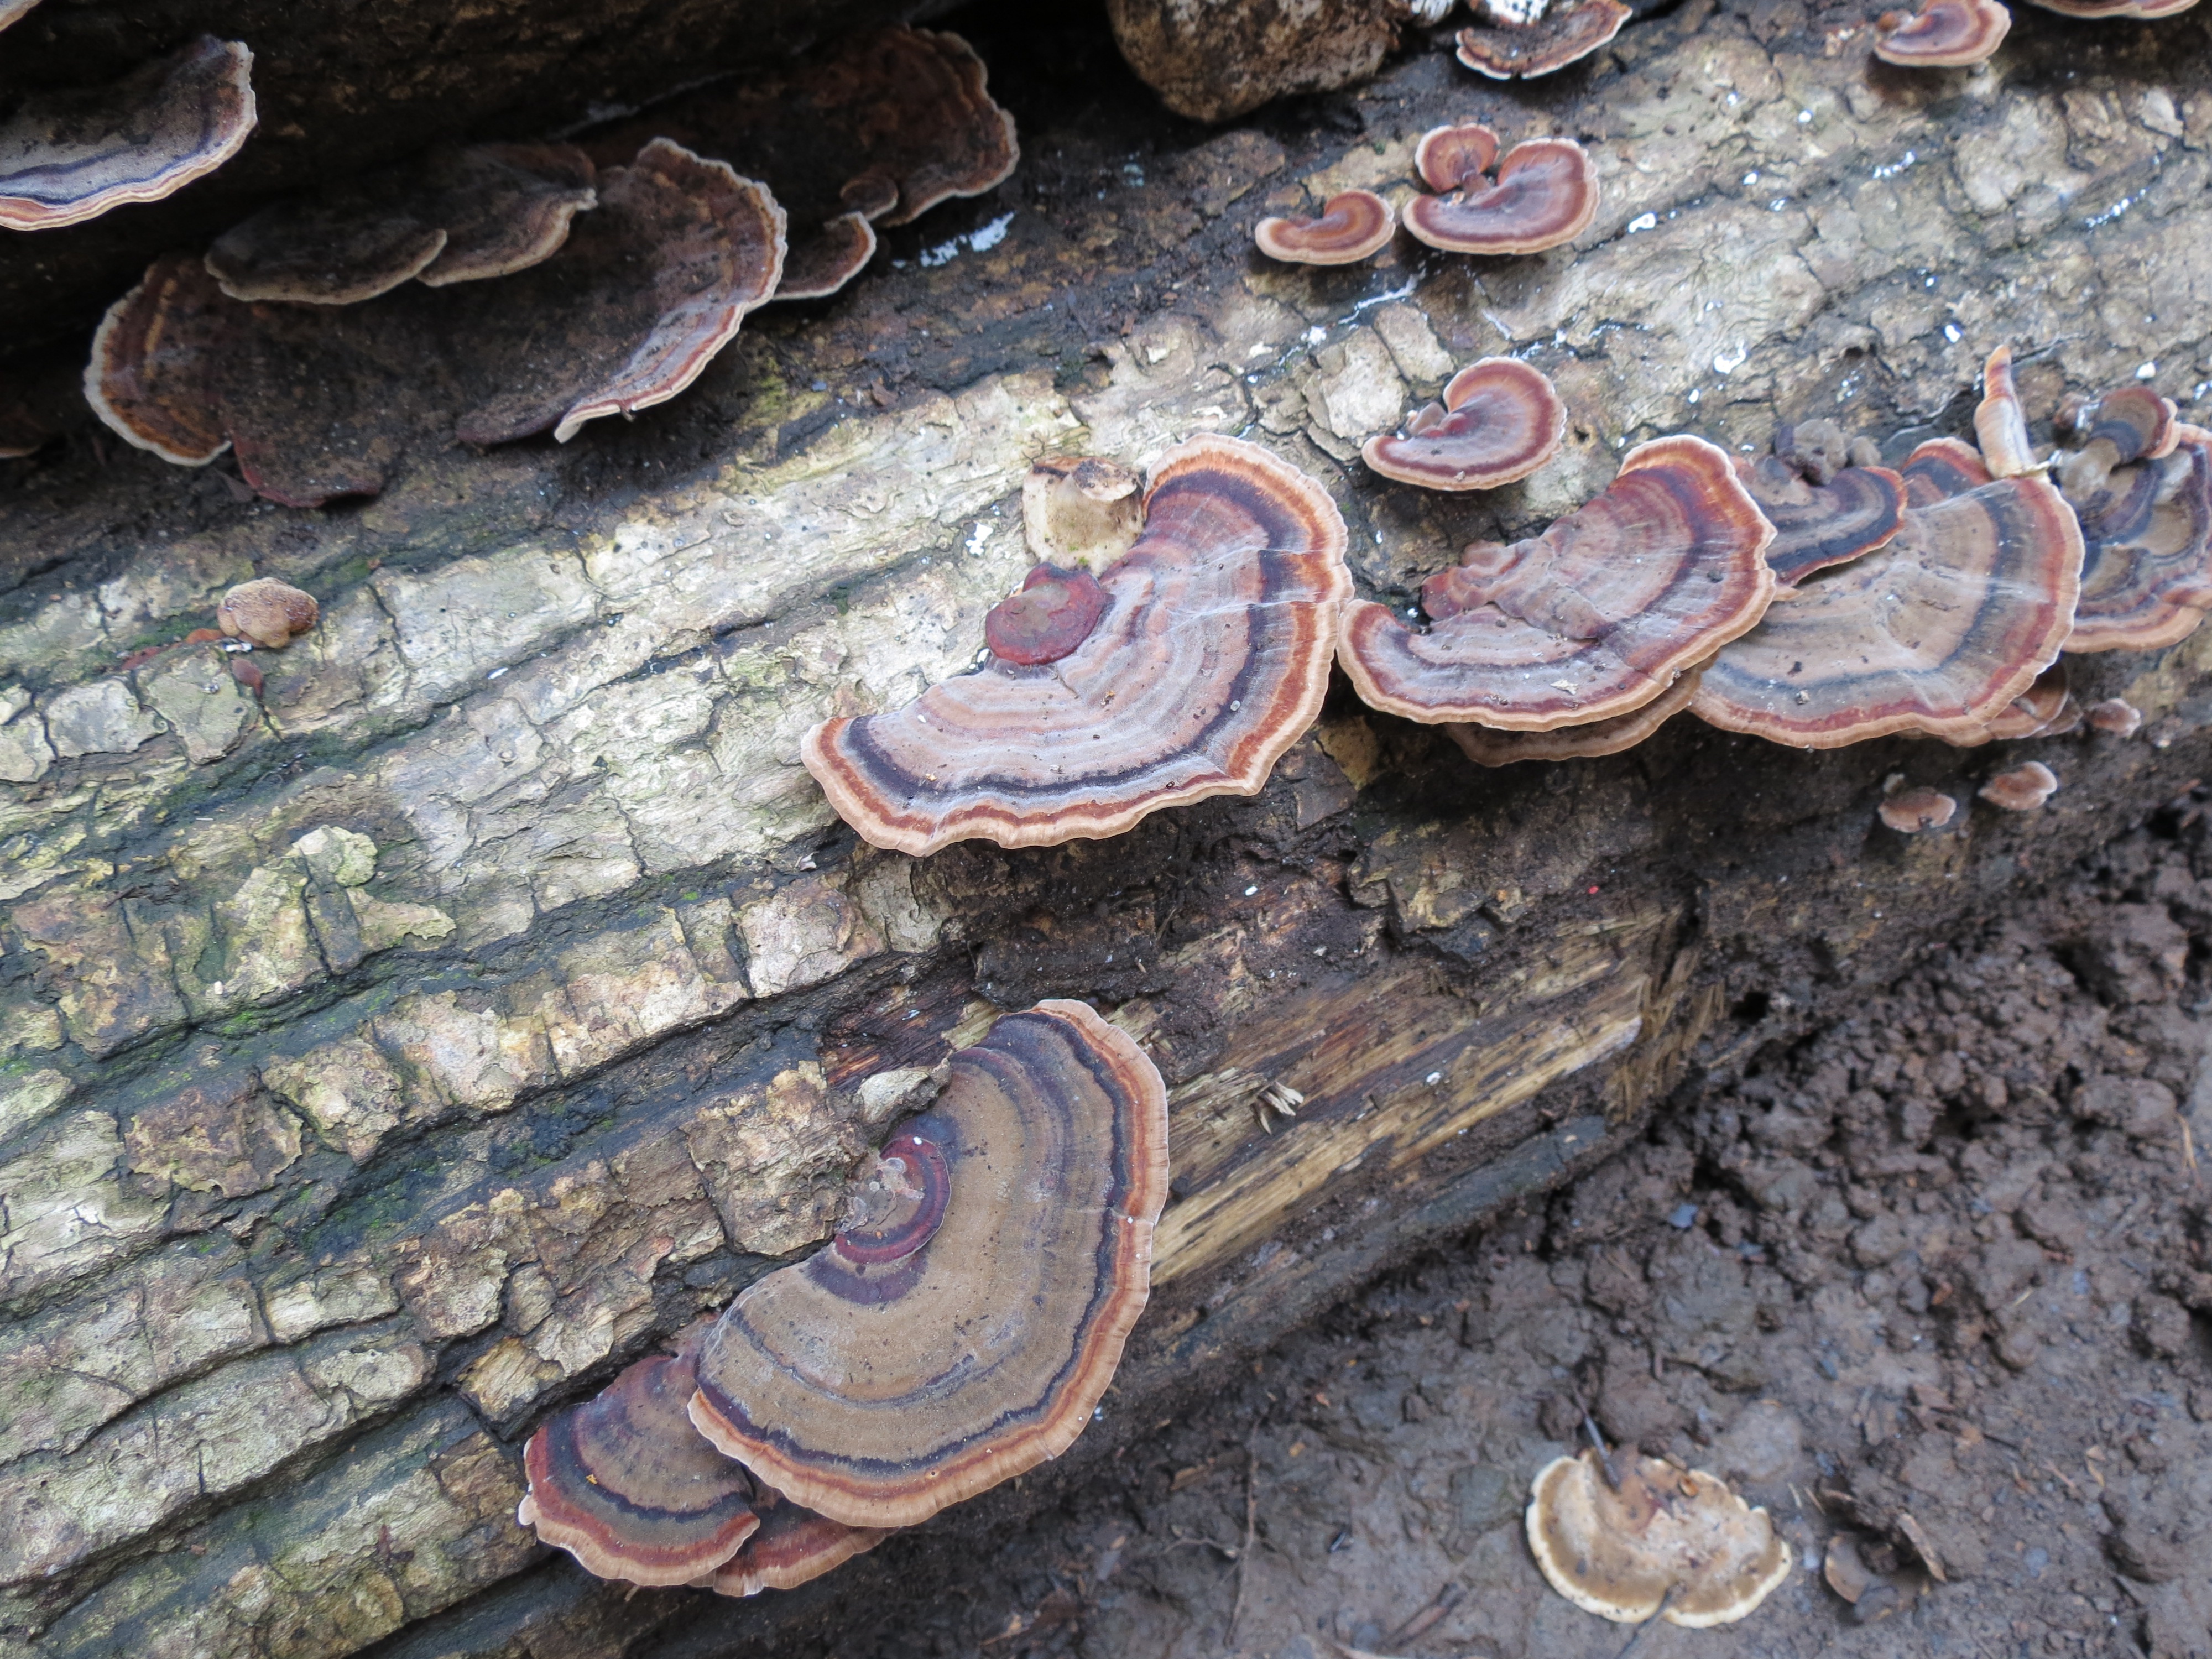
plant, wood, soil, japan, material, geology, mushrooms, carving, serpent, boa constrictor, boas